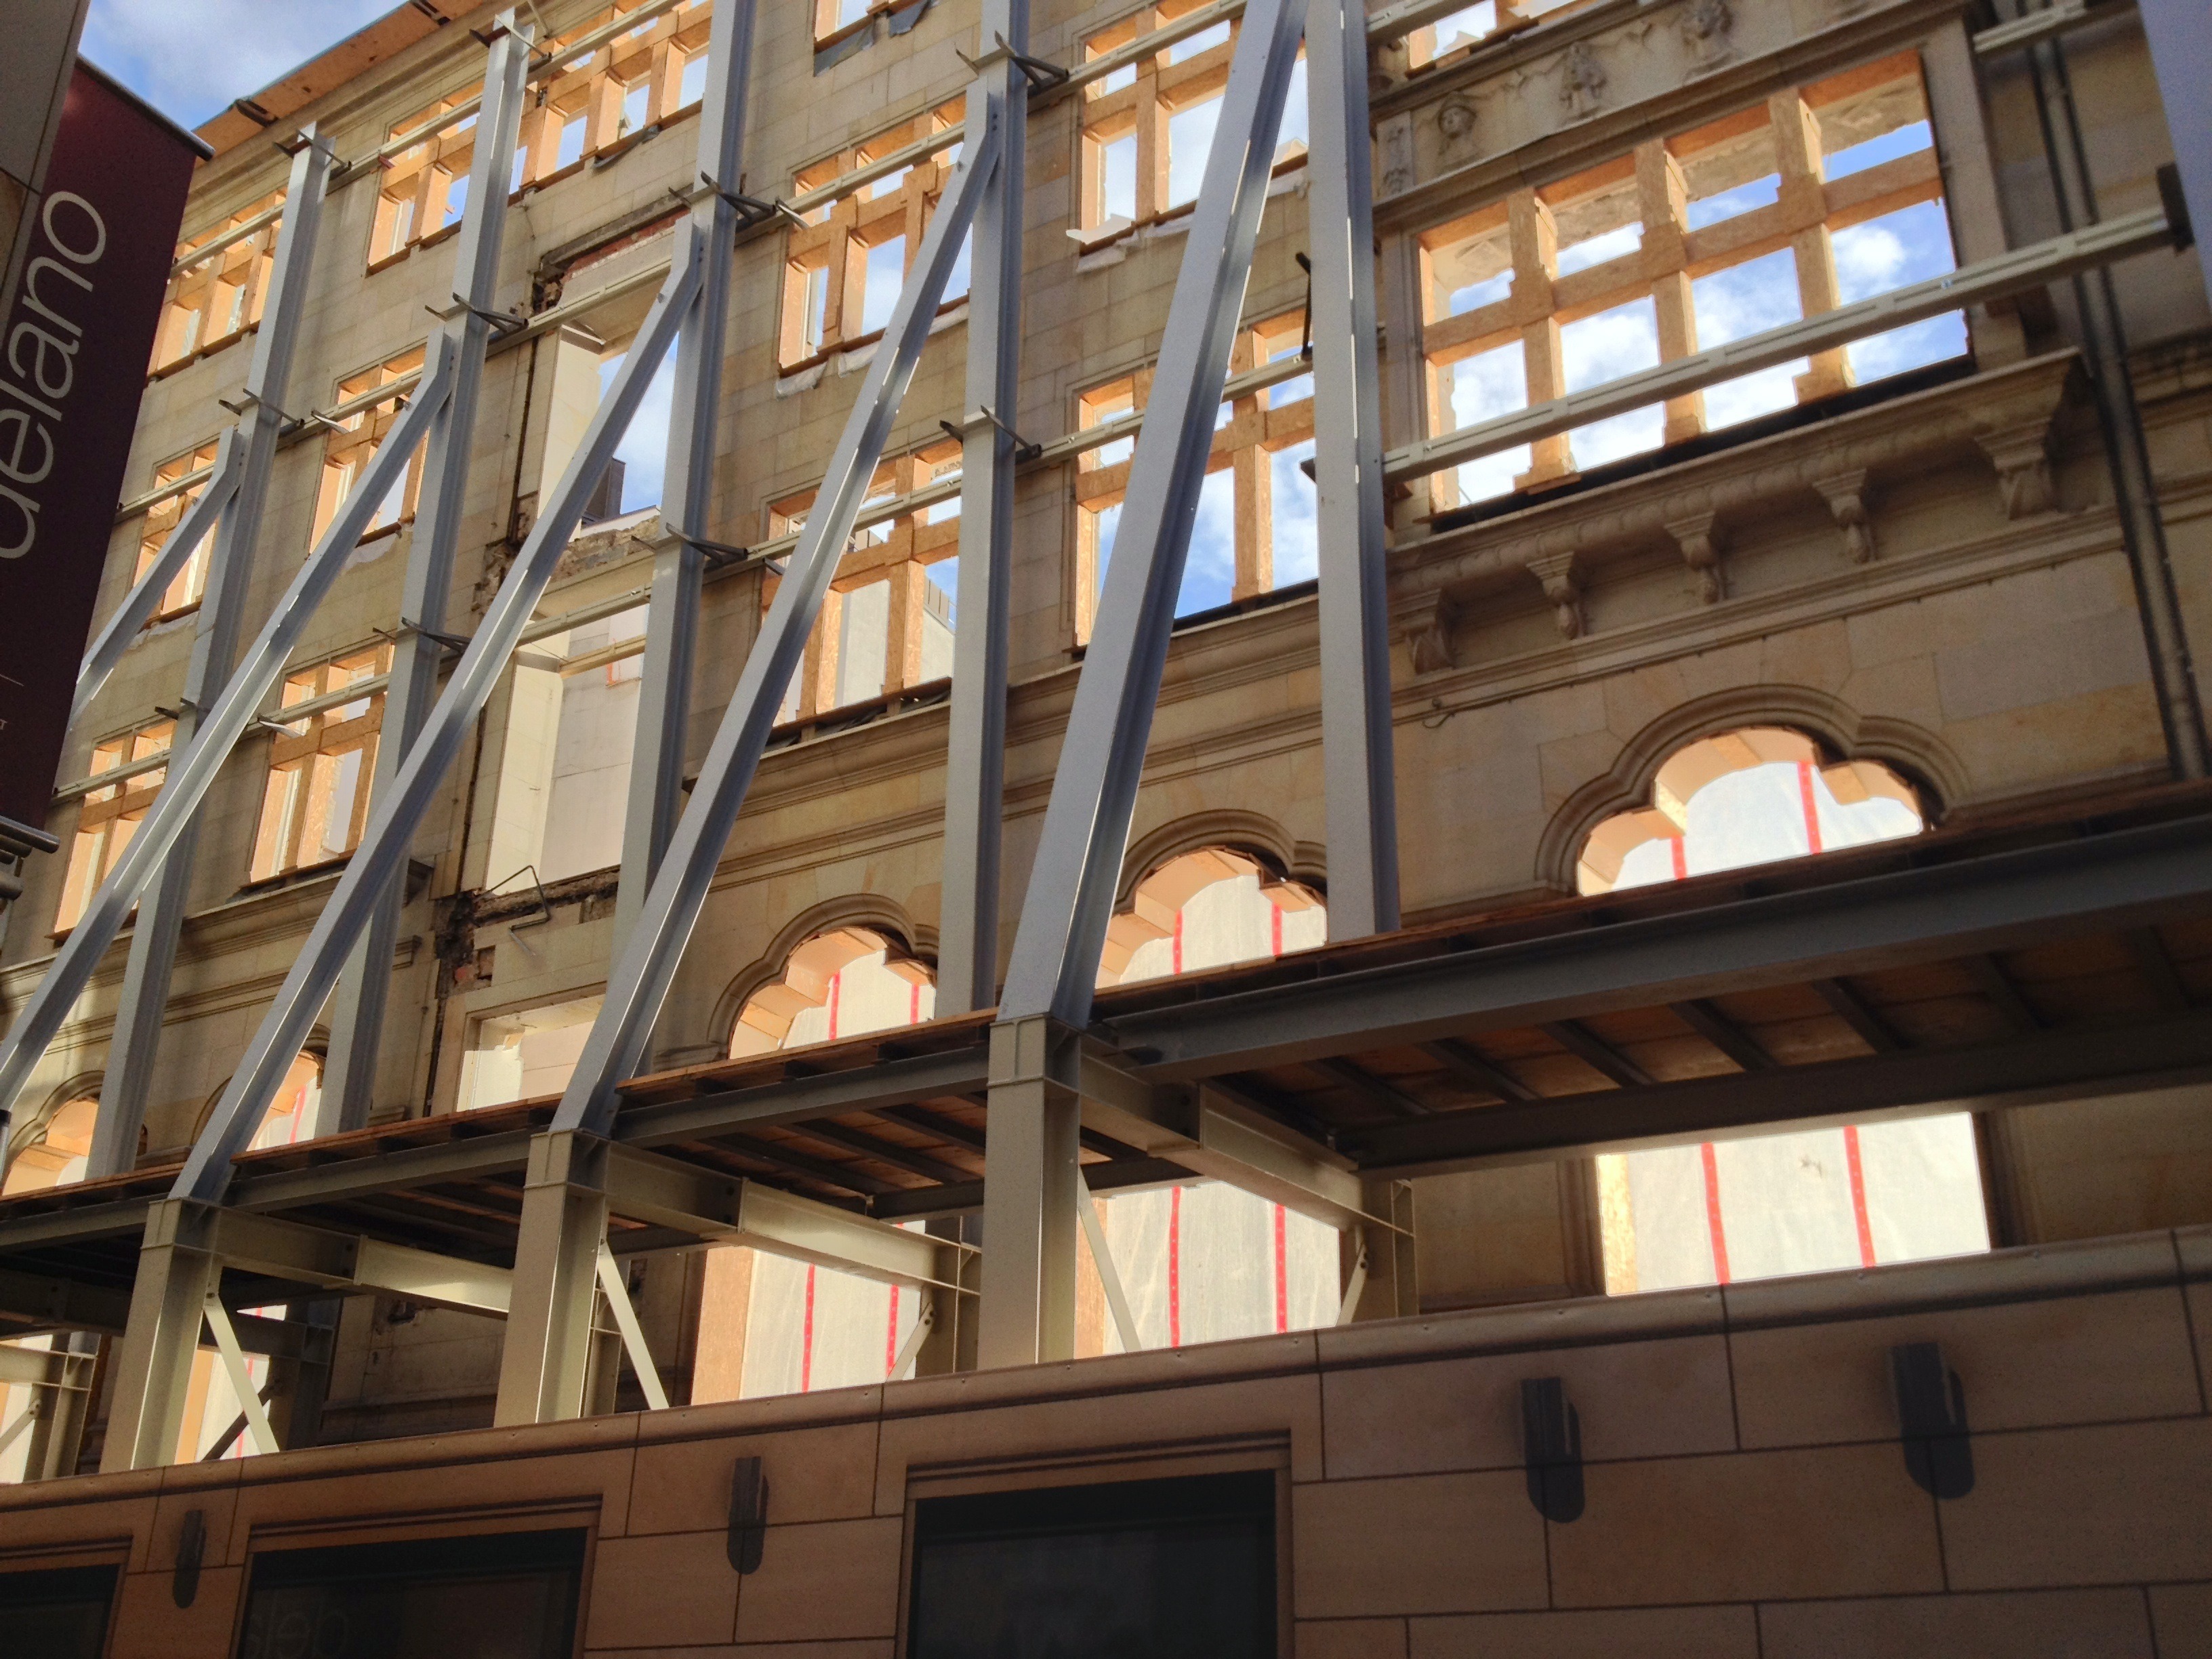
architecture, window, building, wall, downtown, facade, interior design, site, scaffold, urban area, gutting, relegation